List of Cary Grant performances

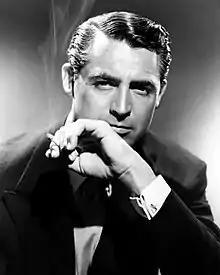
Grant in the 1940s

Cary Grant (January 18, 1904 – November 29, 1986) was a British actor, known as one of classic Hollywood's definitive leading men. He was known for his naturally acquired transatlantic accent, debonair demeanor, light-hearted persona, and sense of comic timing. Grant acted in at least 76 films between 1932 and 1966. In 1999, the American Film Institute named Grant the second-greatest male star of Golden Age Hollywood cinema (after Humphrey Bogart).